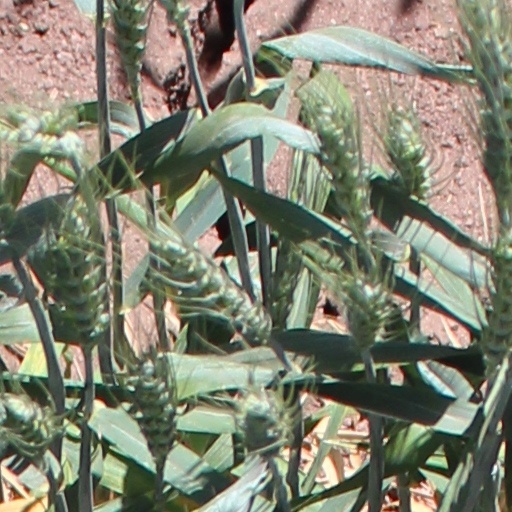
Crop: wheat